The School of Artisan Food

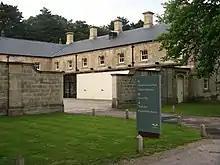
The School of Artisan Food

The School's courses cover a range of food production skills including butchery, bakery, cooking, cheesemaking and patisserie.